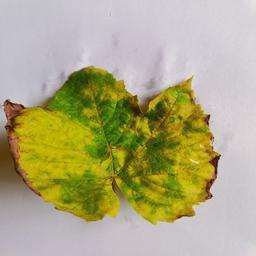
Label: Downy Mildew